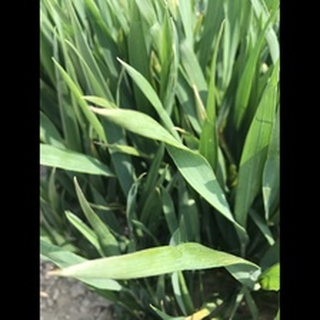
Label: healthy_wheat